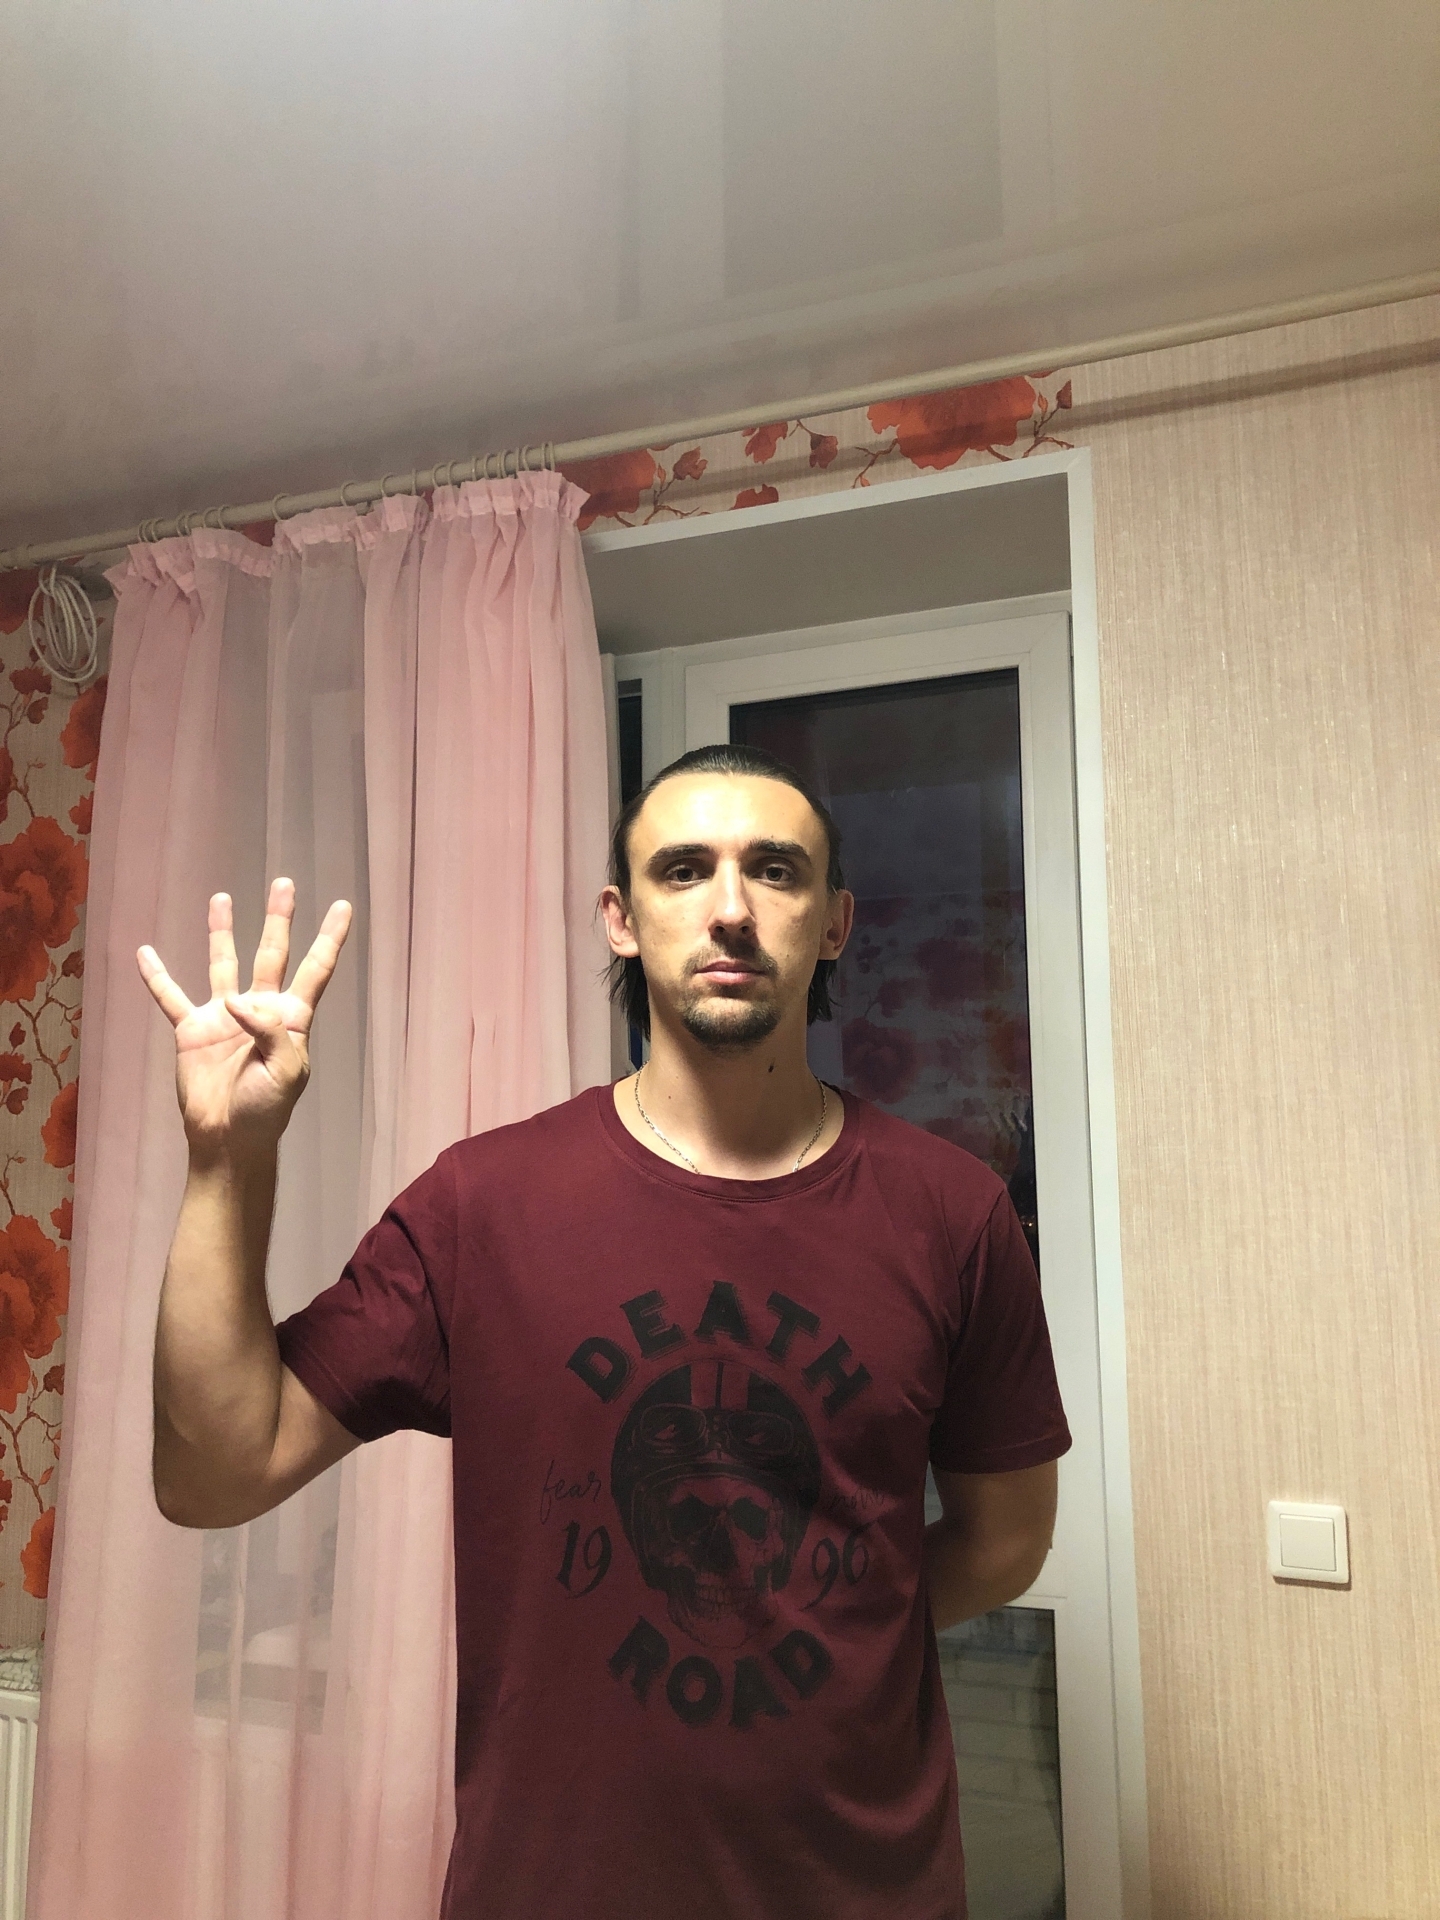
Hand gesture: four